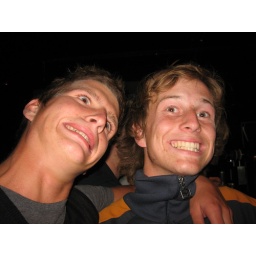
After spending 2 nights being the only girl in an eight bed dorm you realise boys really do smell!!!